Fanny Dillon

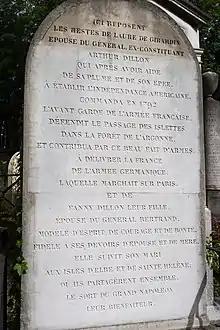
Tomb in Père-Lachaise, where Fanny is buried with her father.

Élisabeth Françoise 'Fanny' Dillon (25 July 1785 – 6 March 1836) was a French noblewoman and wife of Henri Gatien Bertrand.